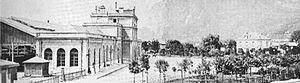
Place de la gare de Grenoble vers 1870.
La gare de Grenoble est une gare ferroviaire française située sur la commune de Grenoble, dans le département de l'Isère, en région Auvergne-Rhône-Alpes.
L’histoire de Grenoble couvre plus de 2 000 ans. À l'époque gallo-romaine, le bourg gaulois porte le nom de Cularo puis de Gratianopolis et voit son importance accrue lorsque les Comtes d’Albon la choisissent au début du XIᵉ siècle comme capitale de leur principauté, le Dauphiné. Avec ce nouveau statut, puis trois siècles plus tard l'annexion du Dauphiné au royaume de France, l'économie de Grenoble s'est développée pour devenir une ville parlementaire et militaire, gardienne de la frontière avec les États de Savoie.